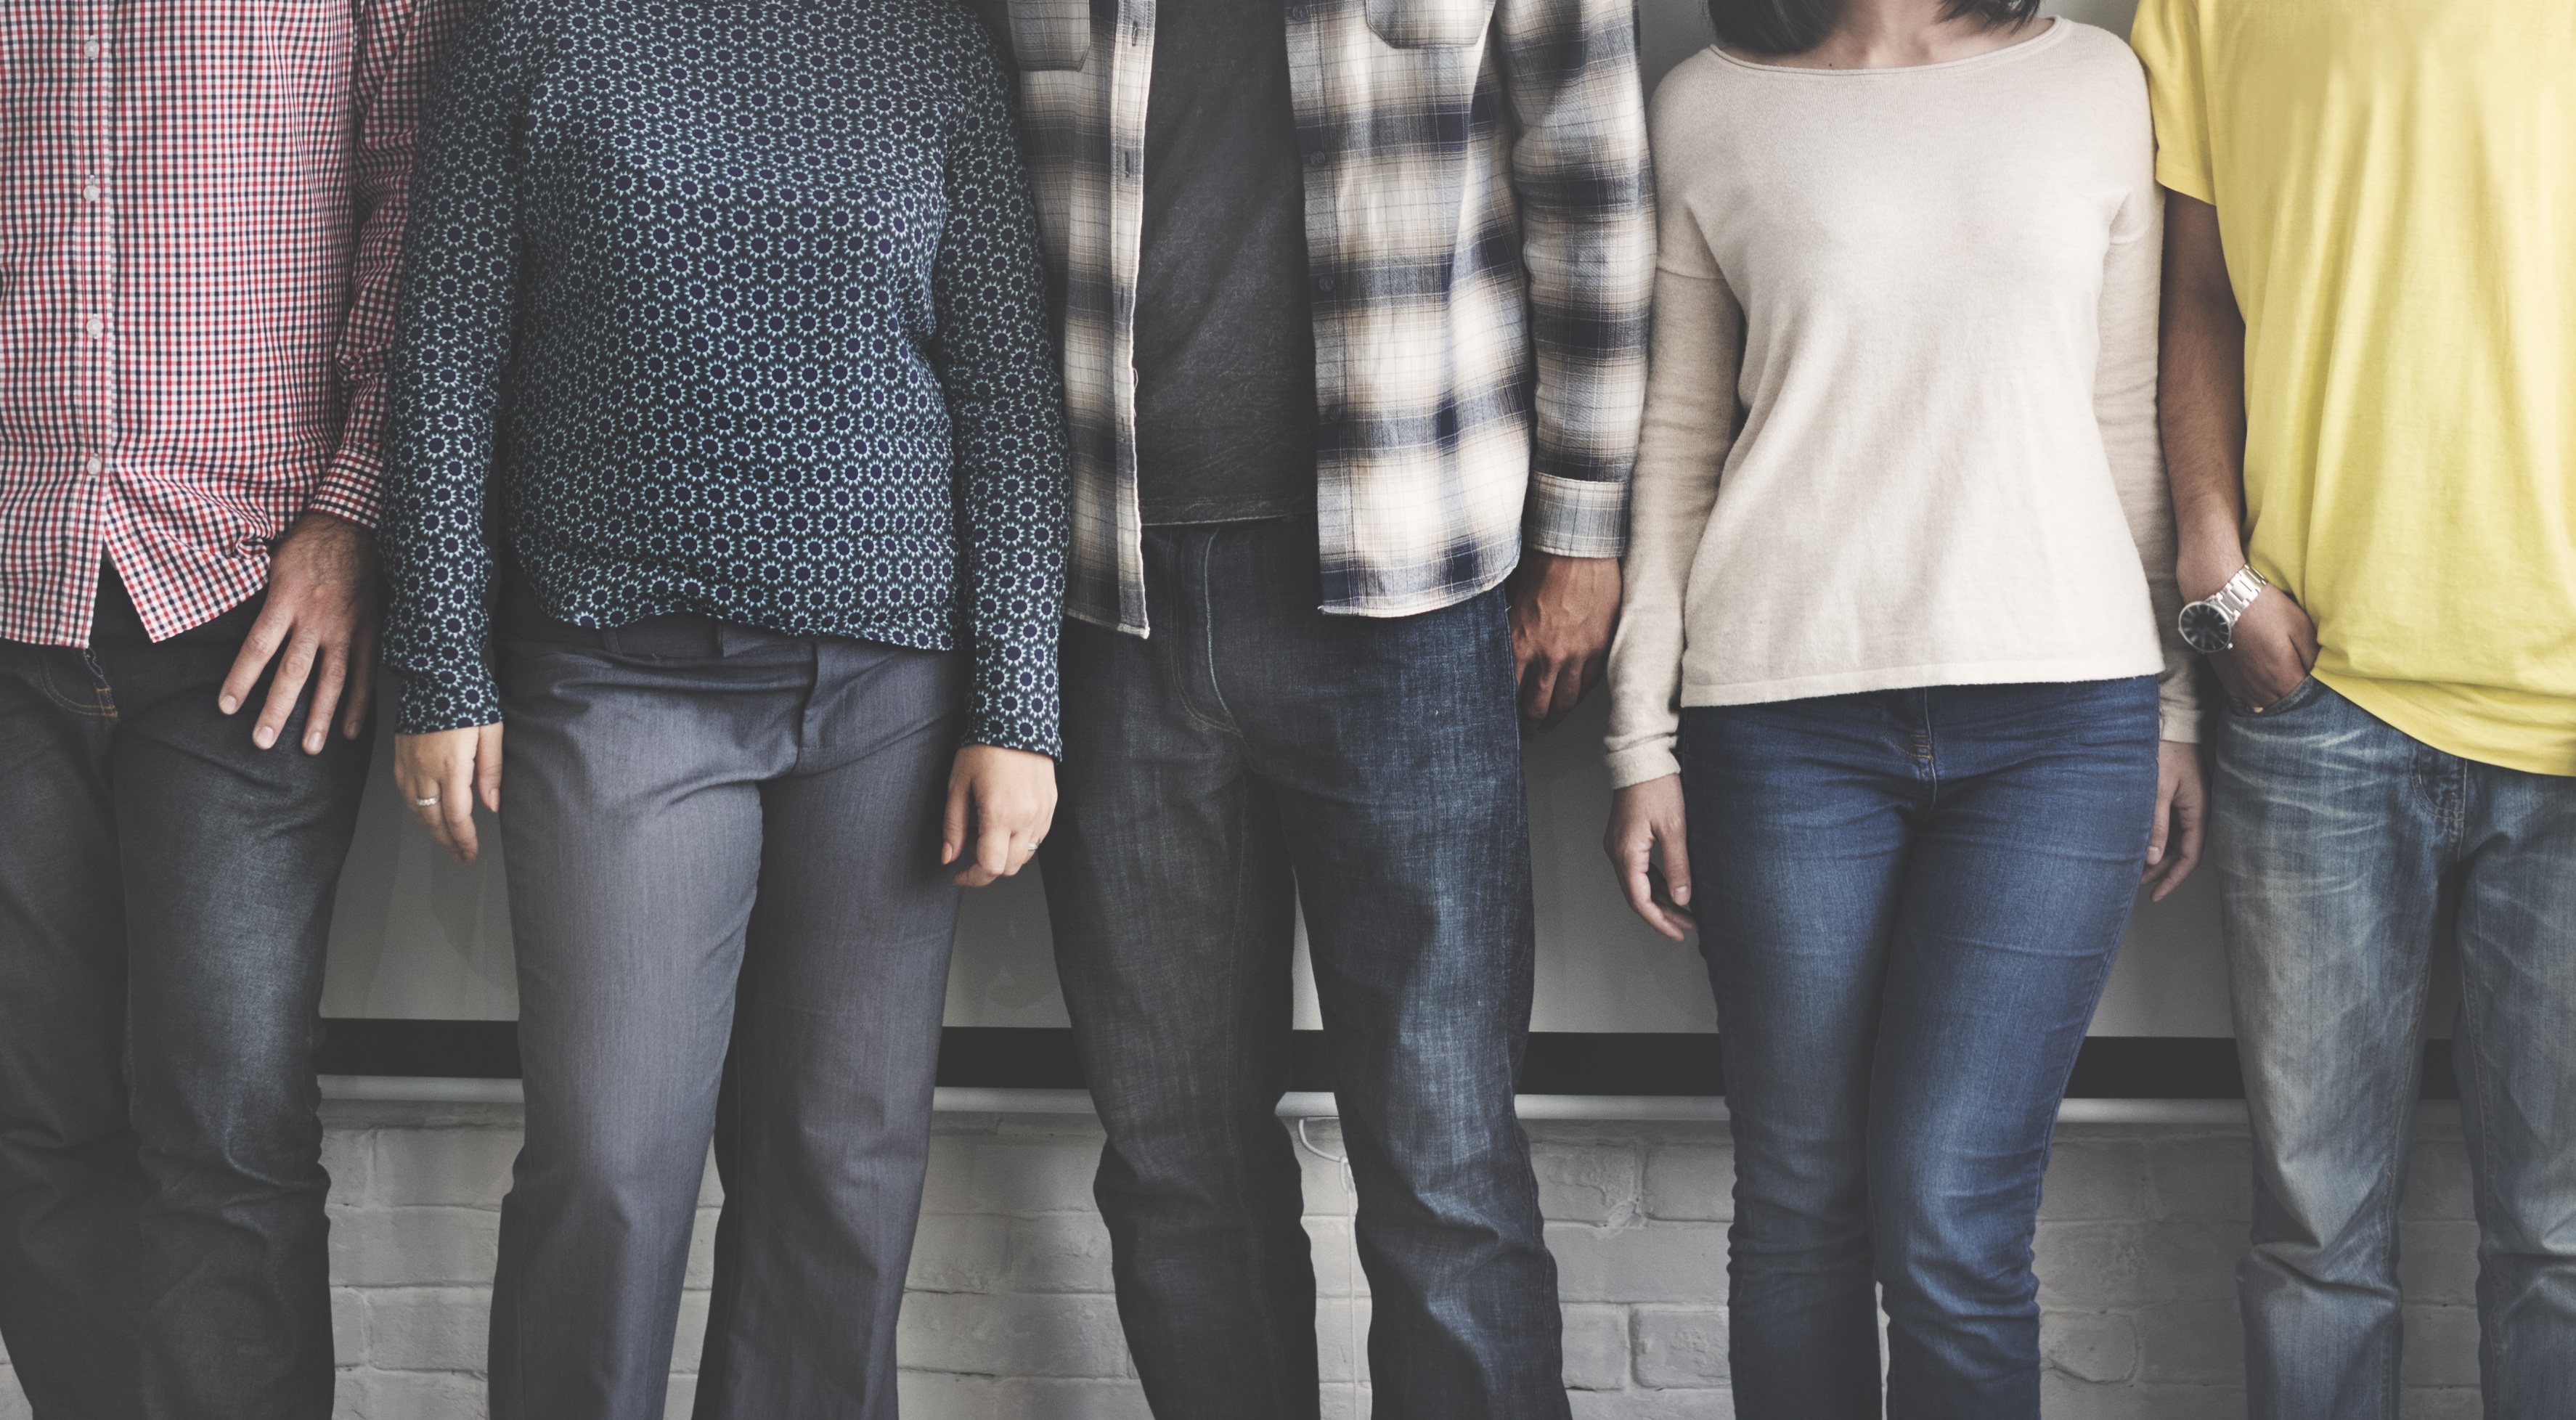
desk, work, suit, group, people, wood, girl, interior, meeting, standing, pattern, young, jeans, youth, equipment, sitting, office, fashion, business, friendship, room, colorful, together, lifestyle, meeting room, jacket, shoulder, modern, outerwear, material, smiling, conference table, denim, hipster, holding hands, textured, trousers, pants, textile, shoes, outside, men, indoors, fun, team, friends, students, women, legs, tools, wooden, party, leggings, multicolored, diversity, plan, chilling, break, conference, stationary, contemporary, information, resting, connection, casual, togetherness, college, blazer, support, workplace, organization, finance, seminar, statistics, young people, office supplies, group of people, no people, wireless technology, bonding, tiled, young adult, youth culture, place of work, board room, halfbody, multiethnic group, dspace